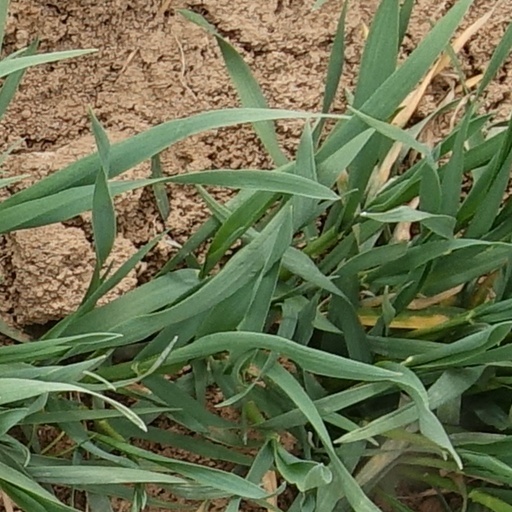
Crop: wheat